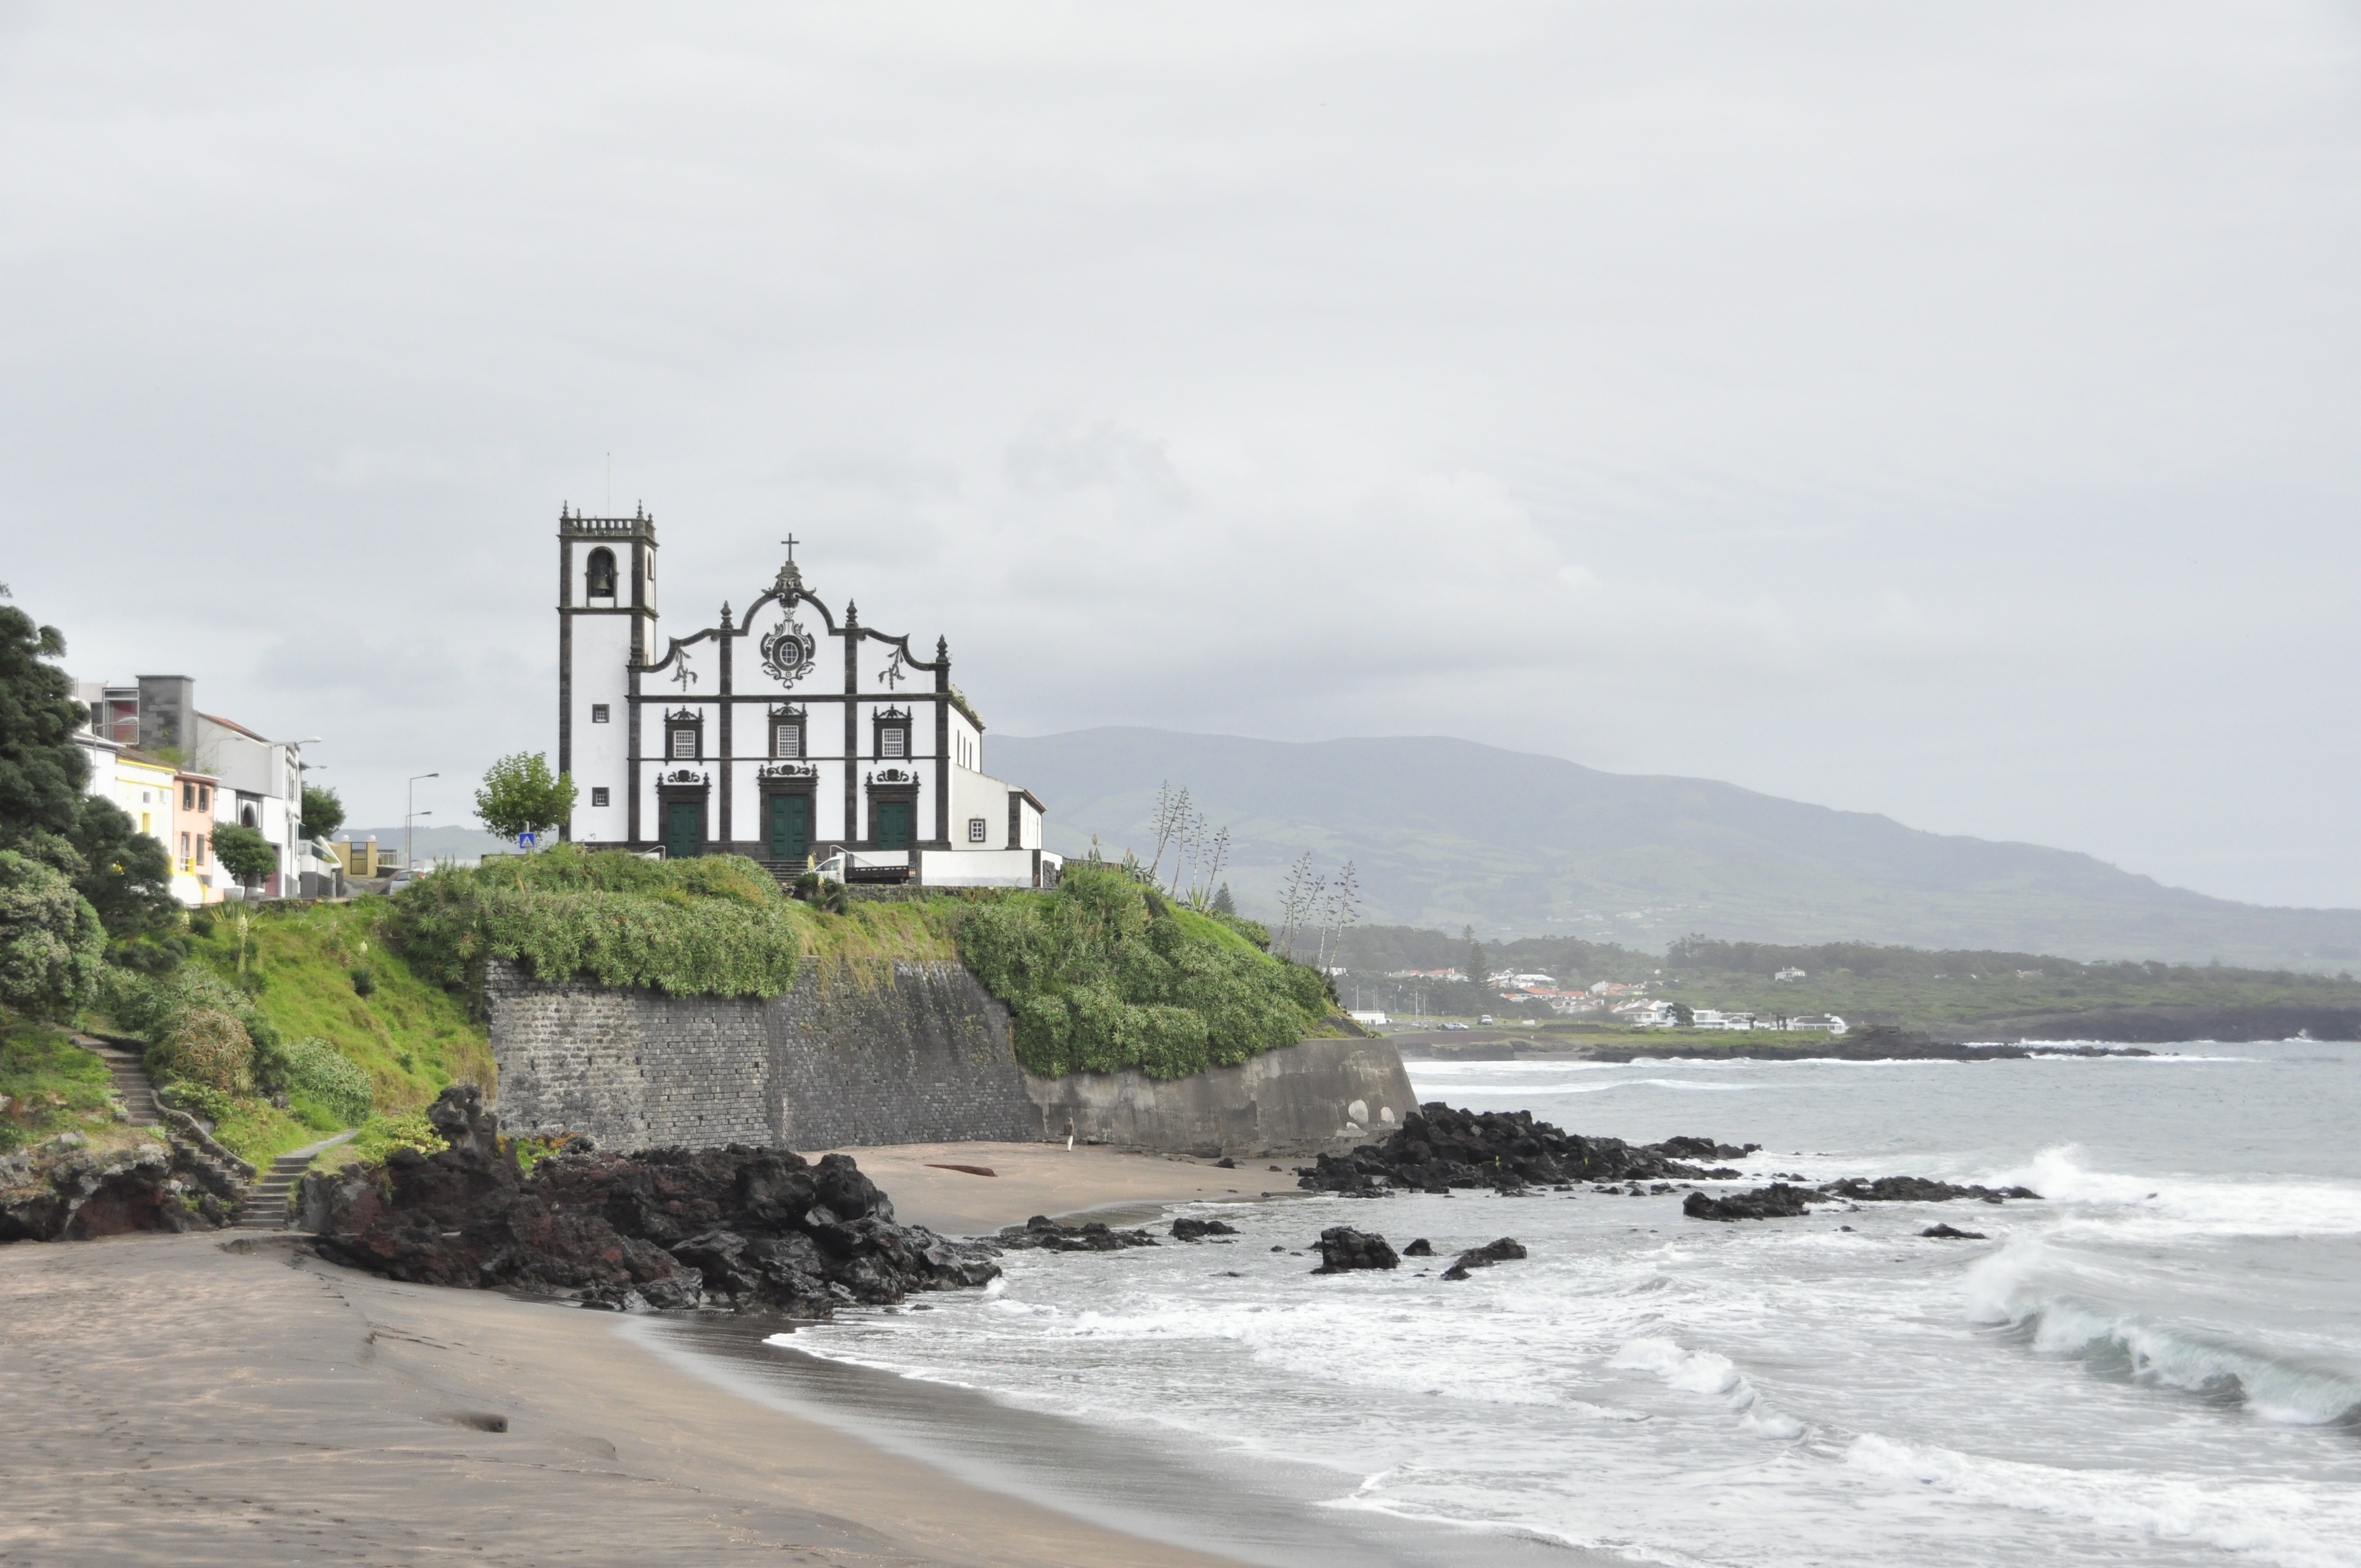
beach, sea, coast, water, ocean, shore, cove, tower, holiday, bay, church, waves, azores, sao miguel